Psilocybin decriminalization in the United States

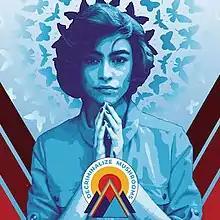
Poster used to promote Ordinance 301. In May 2019, Denver became the first U.S. city to decriminalize psilocybin.

The movement to decriminalize psilocybin in the United States began in 2019 with Denver, Colorado, becoming the first city to decriminalize psilocybin in May of that year. The cities of Oakland and Santa Cruz, California, decriminalized psilocybin in June 2019 and January 2020, respectively. Washington, D.C., followed soon in November 2020, as did Somerville, Massachusetts, in January 2021, and then the neighboring Cambridge and Northampton in February 2021 and March 2021, respectively. Seattle, Washington, became the largest U.S. city on the growing list in October 2021. Detroit, Michigan, followed in November 2021.